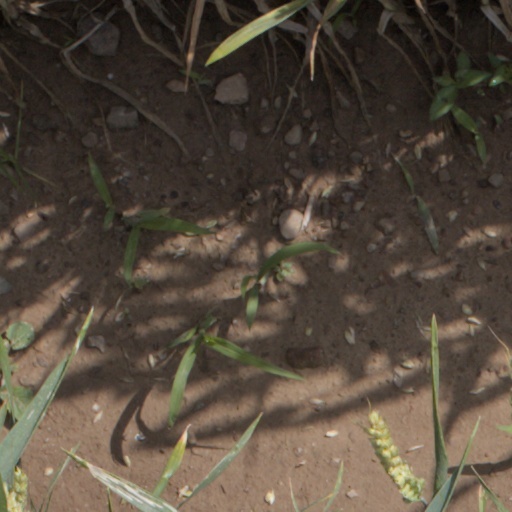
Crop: wheat